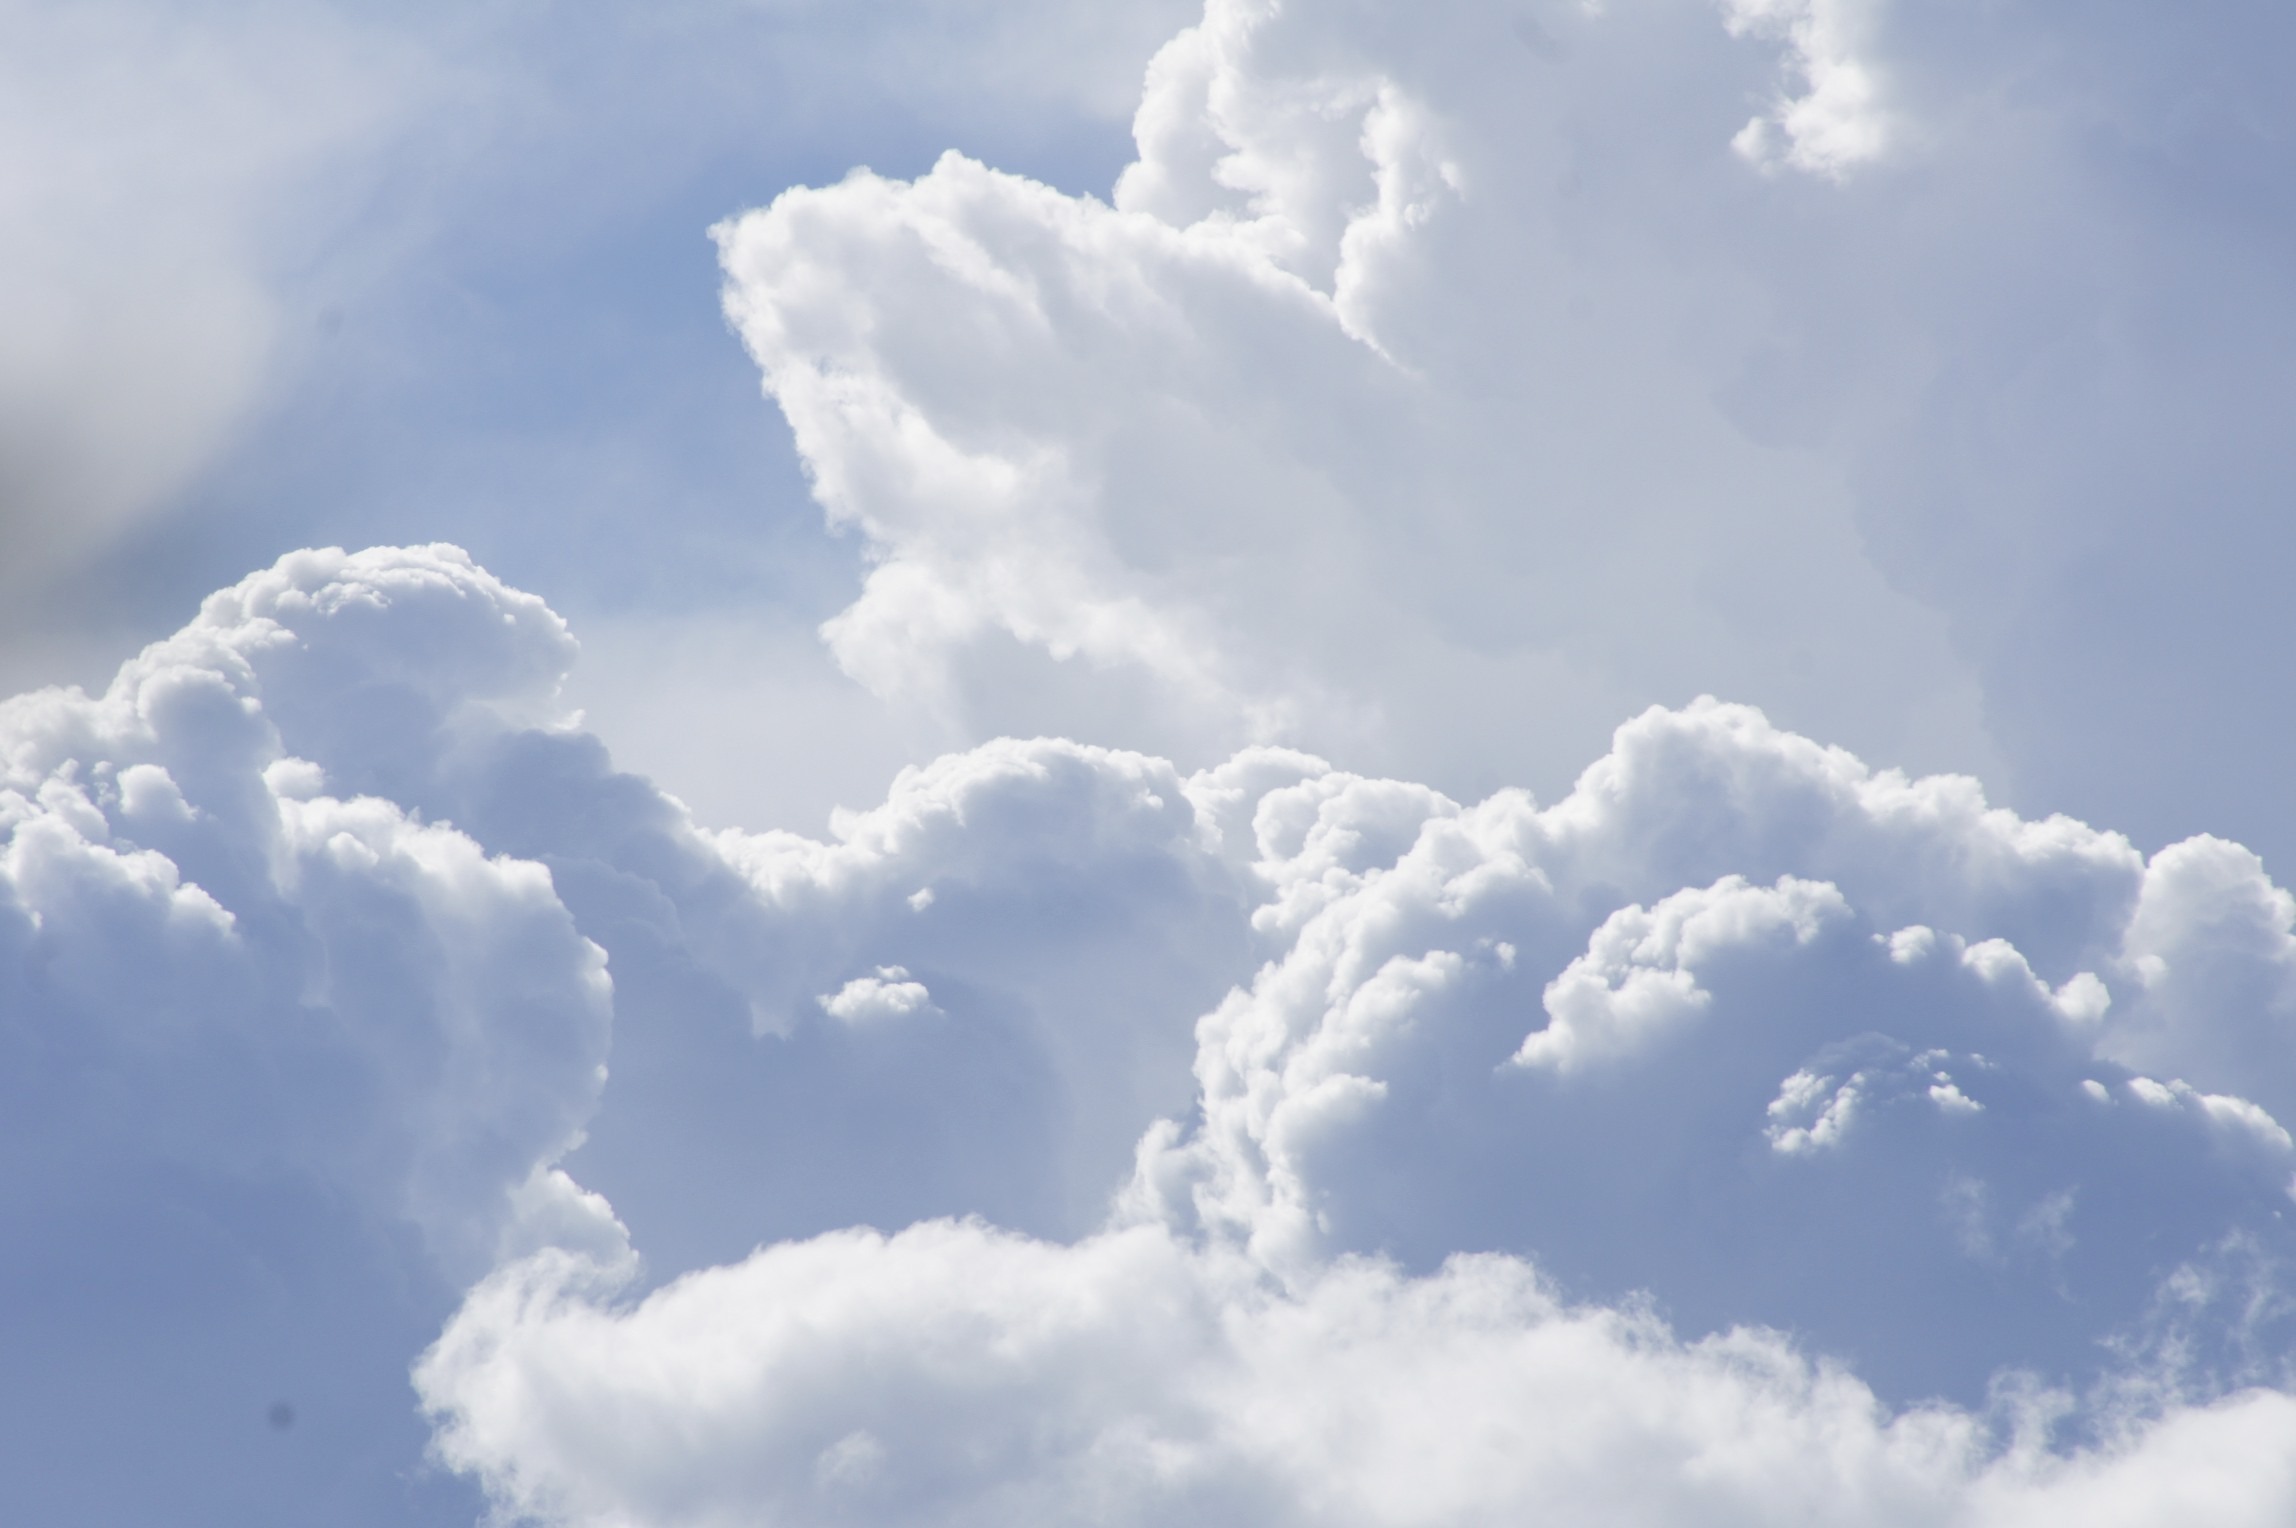
cloud, sky, atmosphere, daytime, weather, cumulus, clouds, meteorological phenomenon, atmosphere of earth